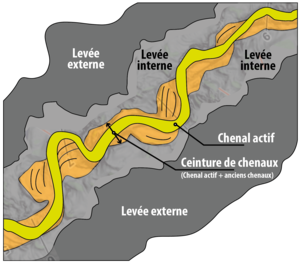
Les turbidites désignent à la fois une unité géologique structurée composée de roches sédimentaires mises en place à la suite d'un écoulement de sédiments le long d'une pente sous-marine ou sous-lacustre, ainsi que les roches qui composent cette unité. L'écoulement, gravitaire, forme un courant dit turbiditique, et ce jusqu'à ce qu'il perde son énergie cinétique. Une sédimentation s'ensuit qui permet le dépôt des particules solides, fines ou grossières, entrainées. Une fois consolidés, ces matériaux, souvent d'origine détritique, devenus roche sédimentaire, gardent des stigmates fossiles des phénomènes qui engendrent et accompagnent cette mise en place singulière. L'empilement de turbidites est fréquent, par récurrence des phénomènes qui les engendrent ; c'est le cas notamment des séquences répétitives caractéristiques des flyschs.
En géologie, une levée est un terme utilisé en hydrologie, sédimentologie, volcanologie et géomorphologie pour désigner une accumulation de matériaux en bordure d'un chenal. Les levées se forment autour des rivières et des ruisseaux mais aussi en bordure des chenaux turbiditiques et des coulées de lave.